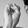
ASL letter: S